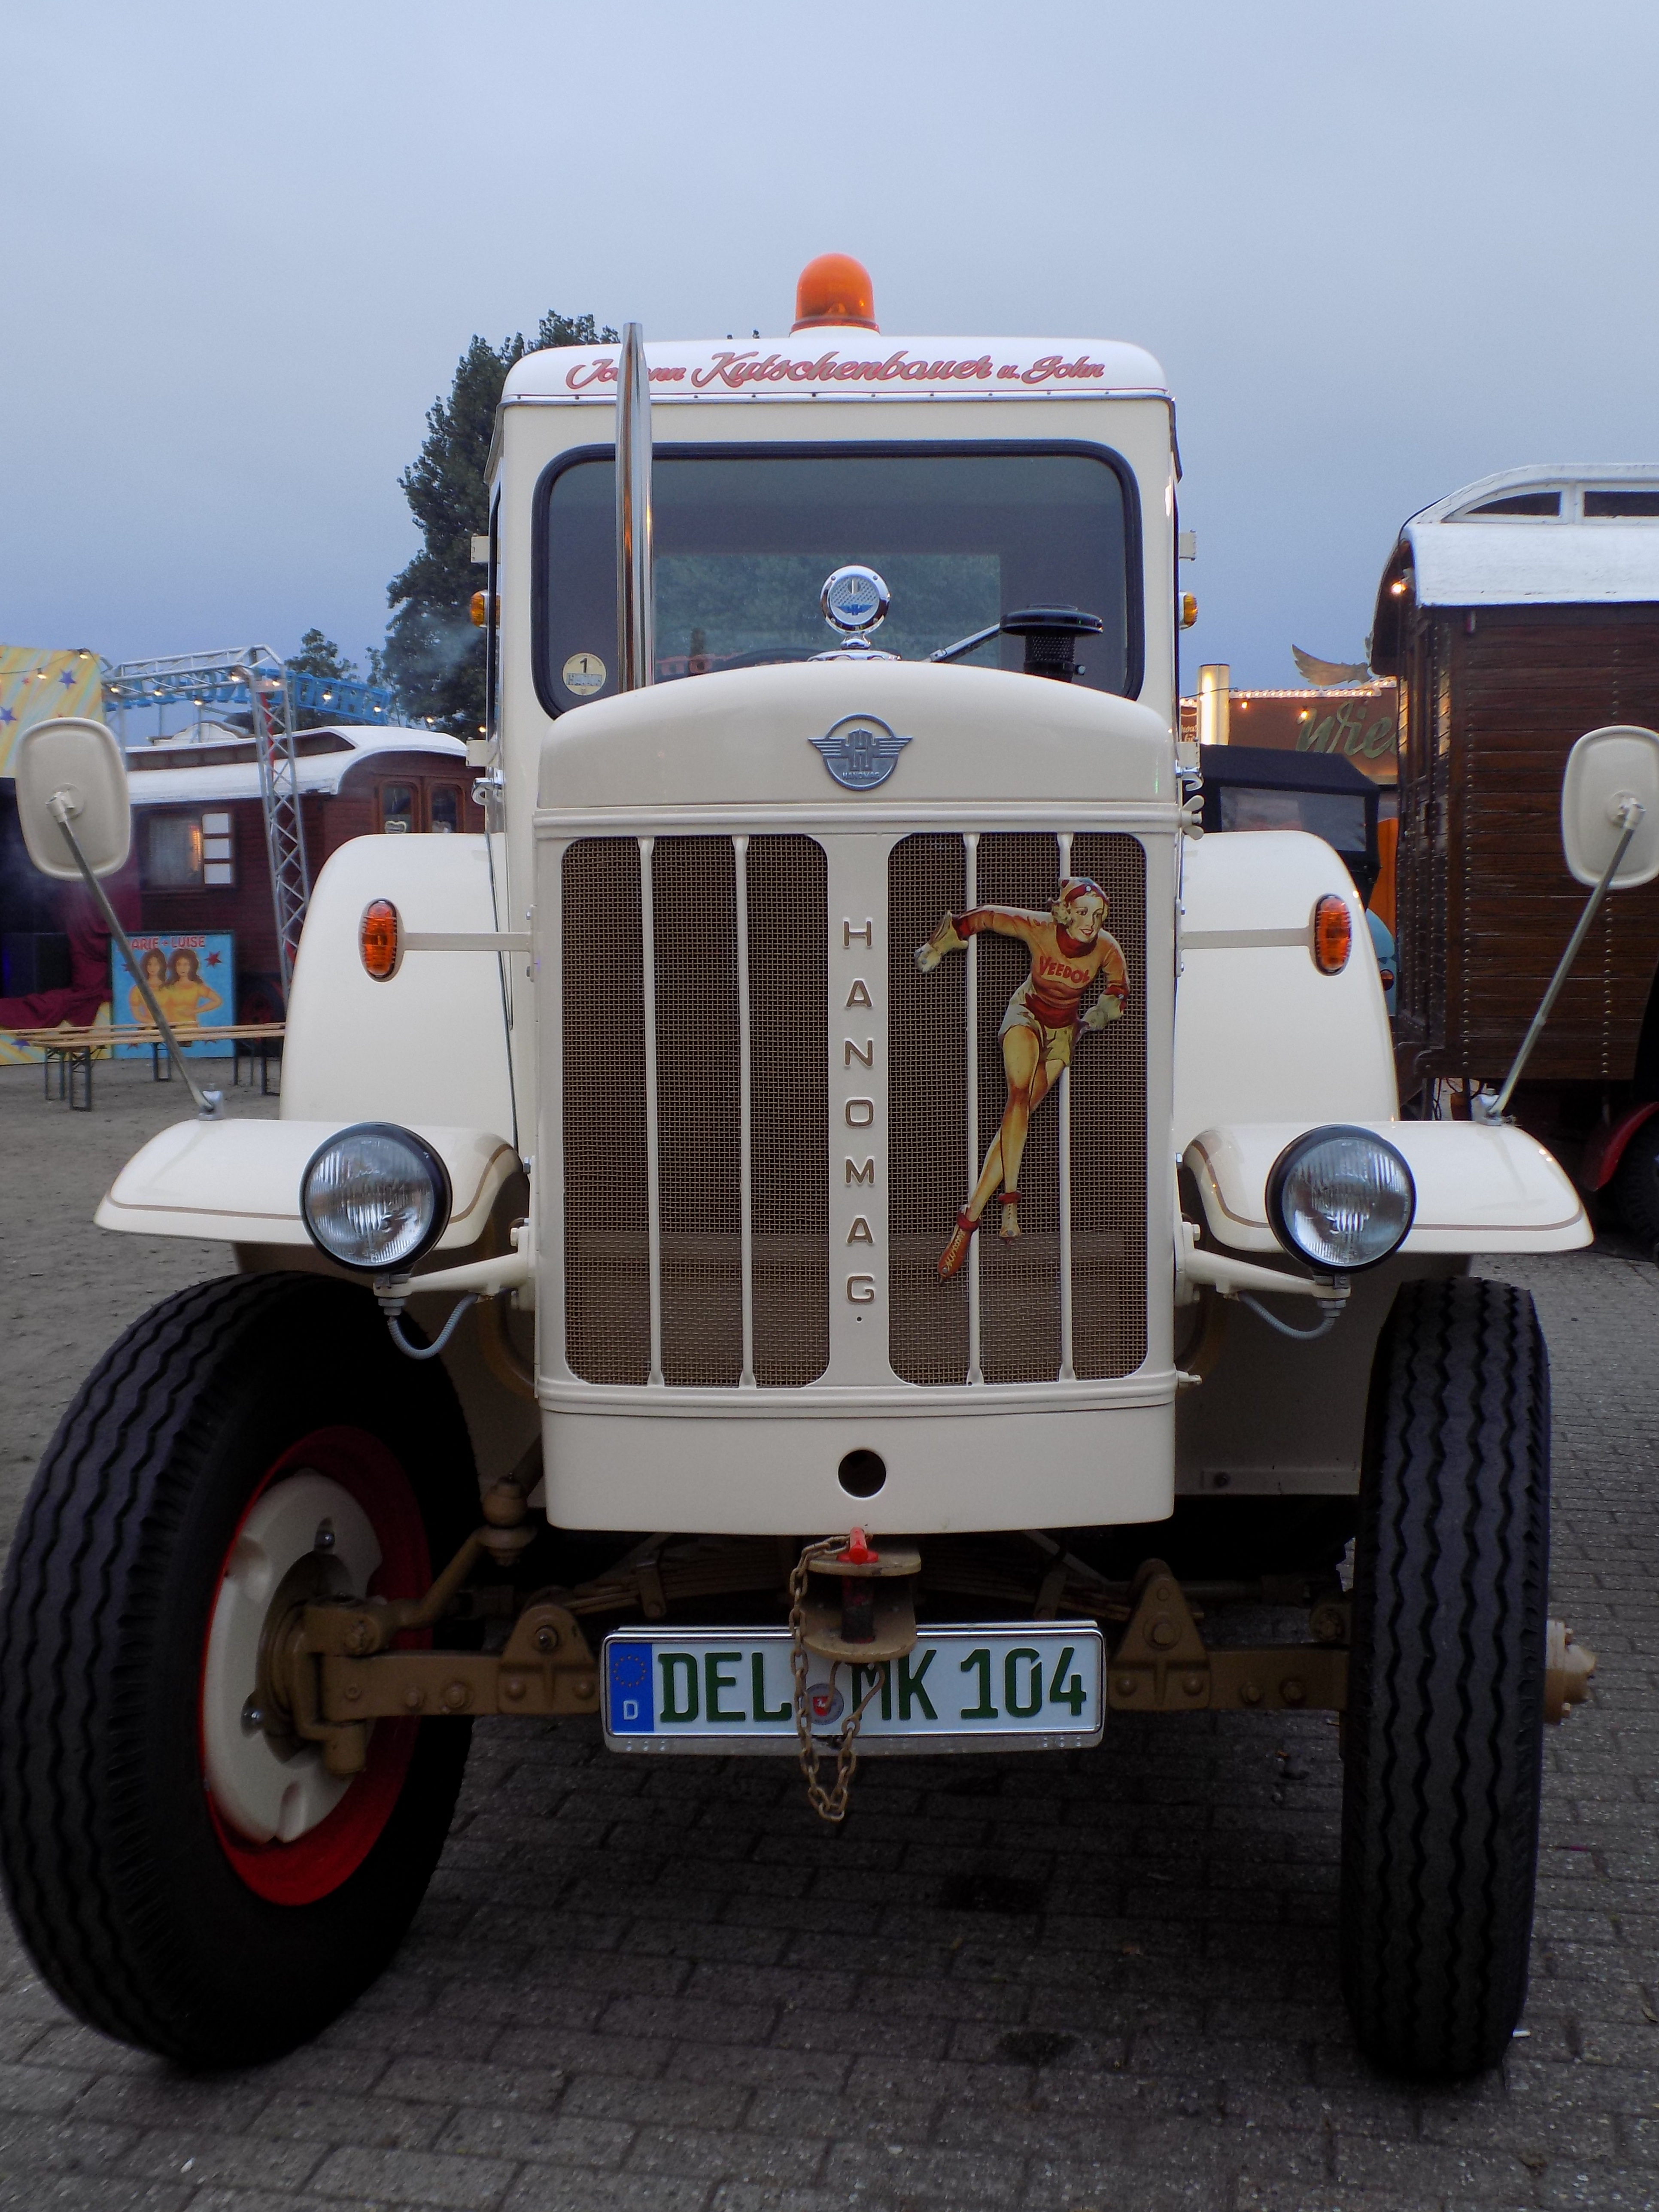
car, antique, truck, vehicle, motor vehicle, vintage car, oldtimer, classic, historically, hanomag, antique car, pickup truck, hot rod, land vehicle, automobile make